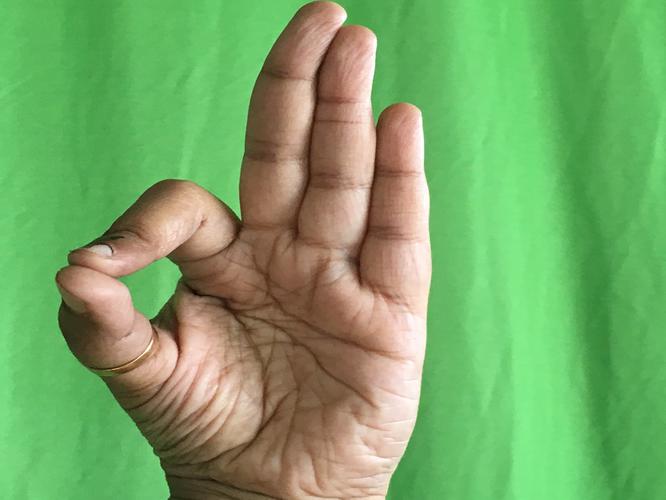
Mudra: Aralam
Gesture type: single_hand